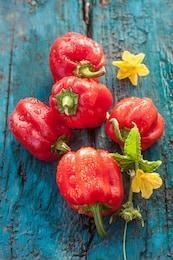
Label: capsicum